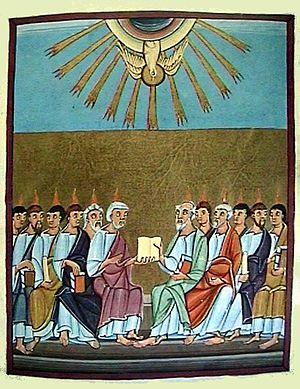
L’abbaye du Paraclet, appelée habituellement Le Paraclet ou encore Paraclet de Nogent, était une abbaye féminine bénédictine prestigieuse fondée par Abélard et Héloïse au XIIᵉ siècle en Champagne à l'écart de Quincey, village aujourd'hui rattaché à la commune de Ferreux-Quincey, dans le diocèse de Troyes, département de l'Aube.